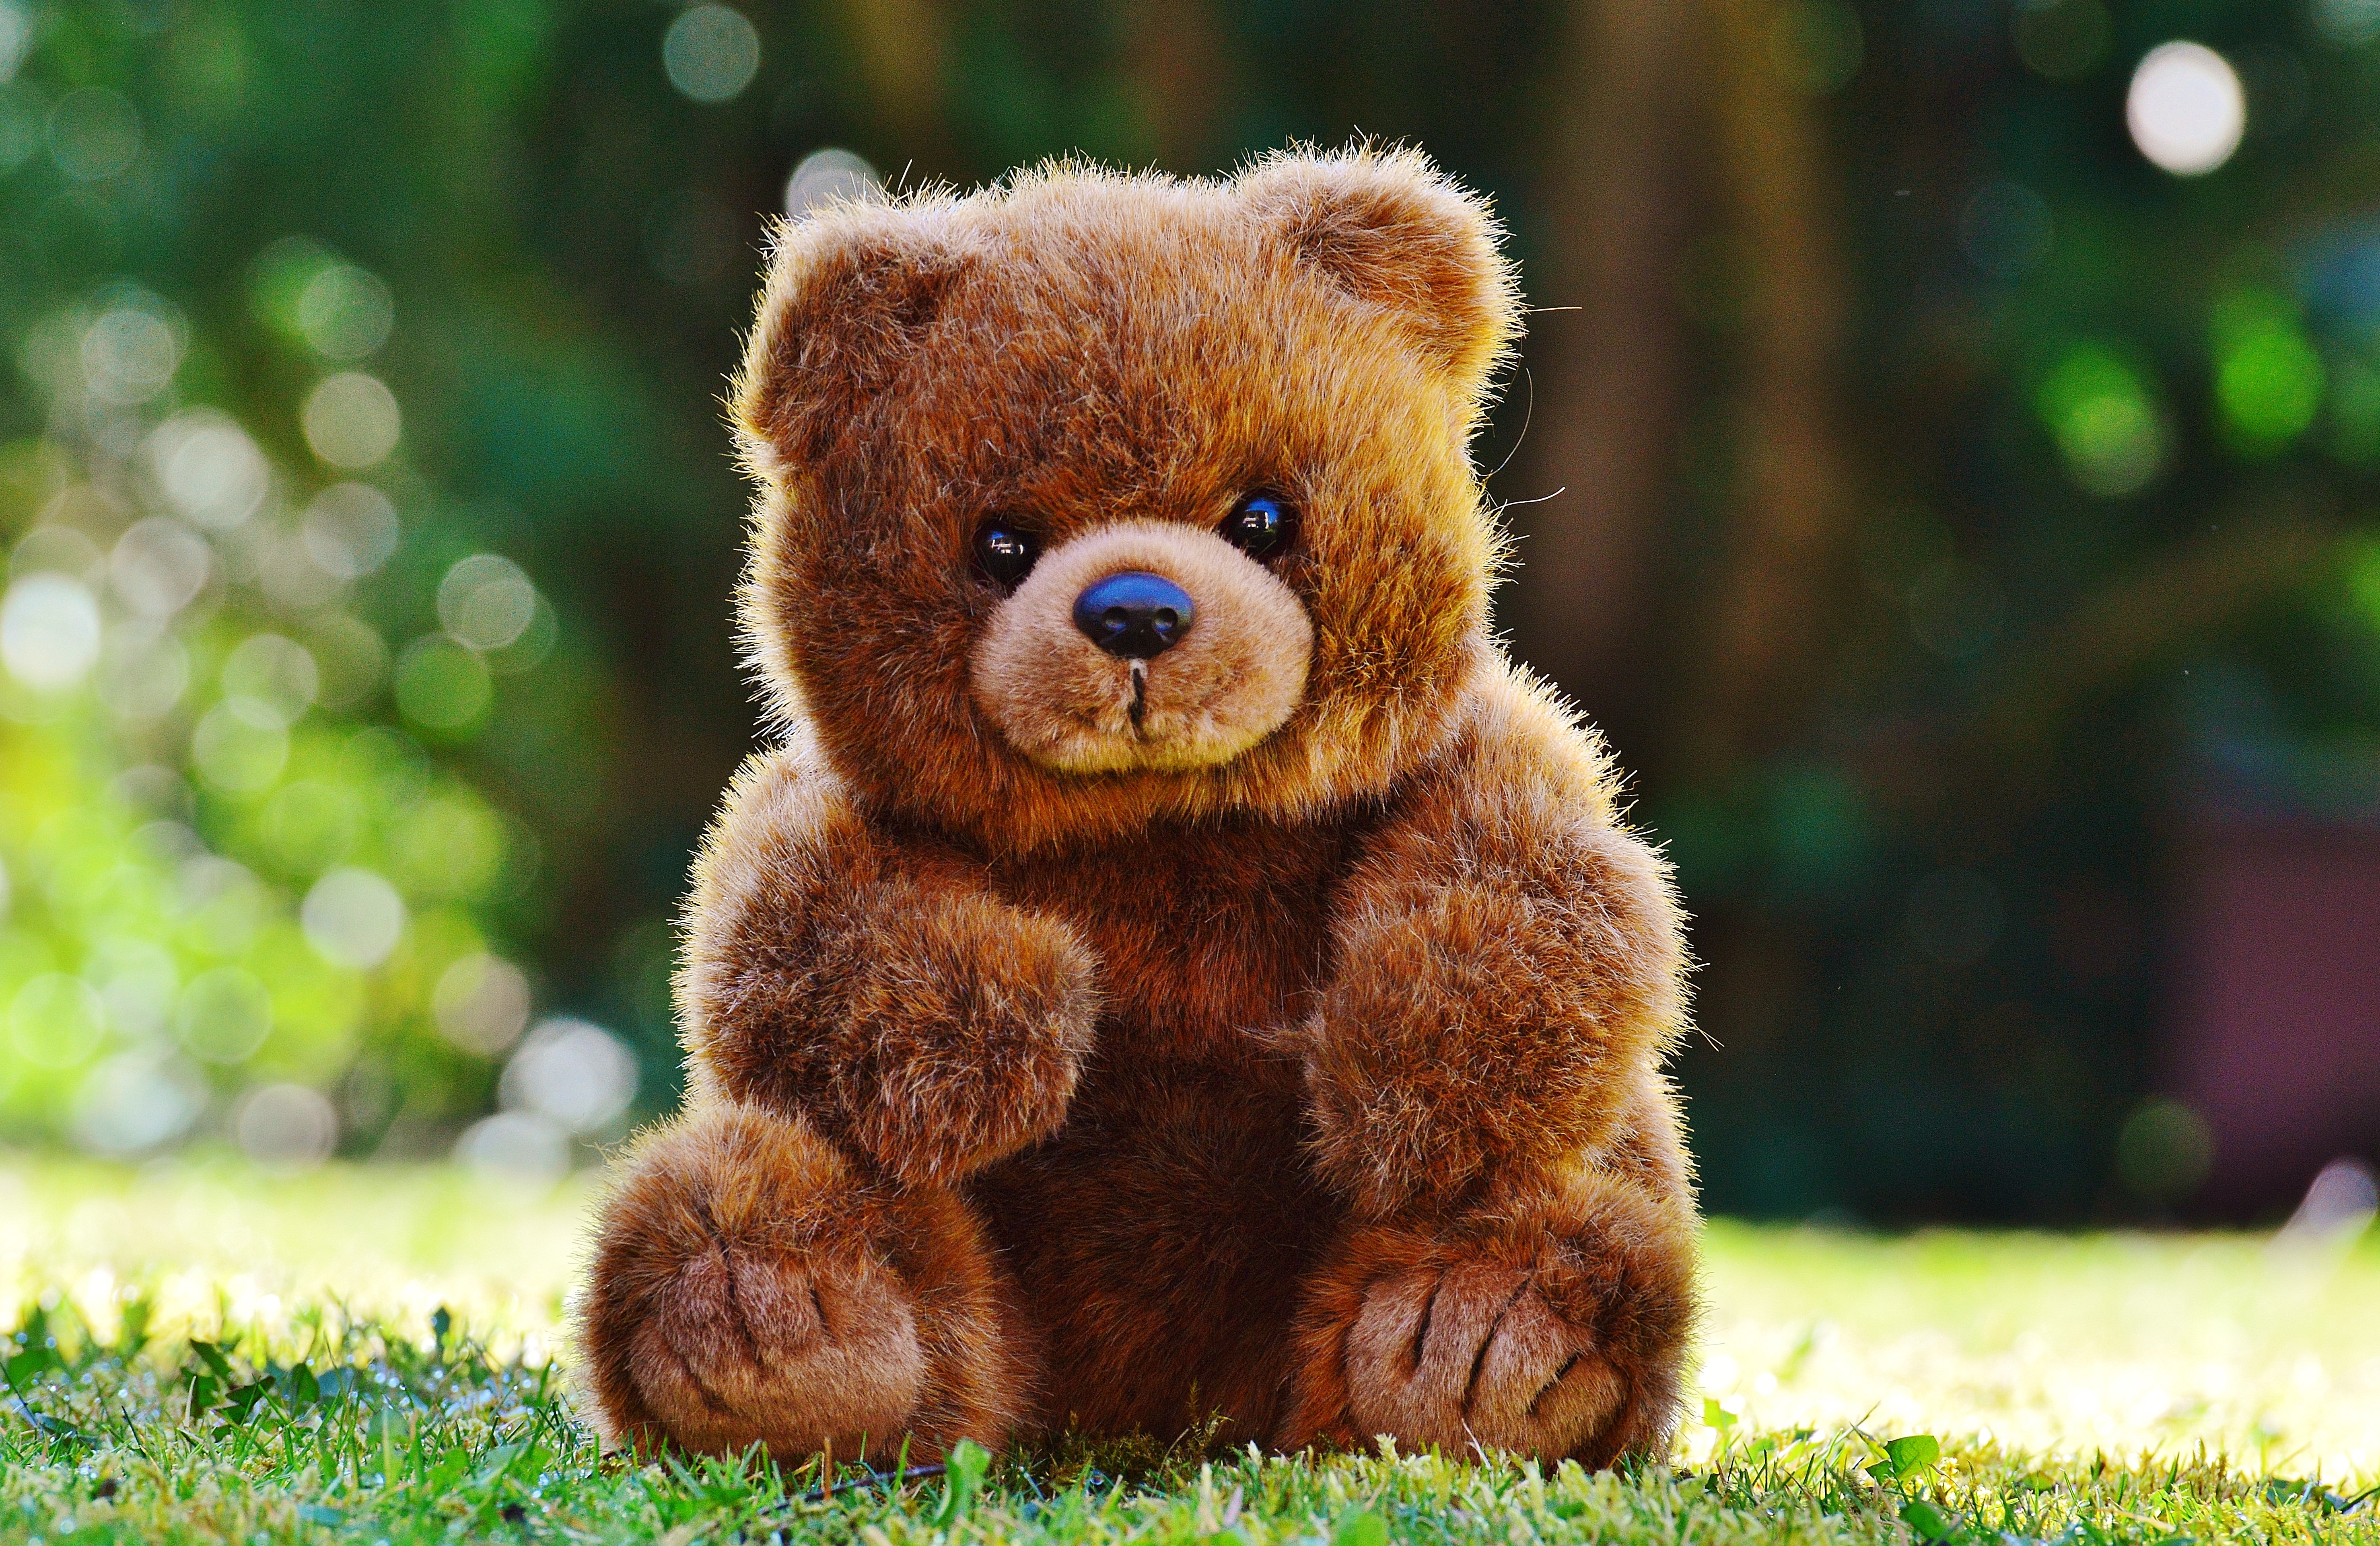
sweet, animal, cute, bear, mammal, toy, fauna, brown bear, red panda, teddy bear, children, toys, vertebrate, funny, plush, stuffed animal, teddy, children toys, soft toy, furry teddy bear, grizzly bear, stuffed toy, dog breed group